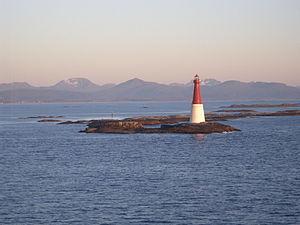
Le phare de Grip est un phare côtier de la commune de Kristiansund, dans le Comté de Møre og Romsdal. Il est géré par l'administration côtière norvégienne.